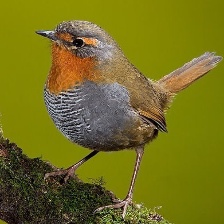
Species: CHUCAO TAPACULO
Scientific name: SCELORCHILUS RUBECULA